Magaza Masanchi

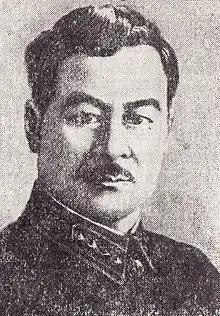

Magaza Masanchi (27 July 1886 – 3 March 1938) or Ma Sanqi was a Dungan communist revolutionary commander and Statesman in the Soviet Union. He participated in the Russian Revolution on the Bolshevik side. Karakunuz in Kazakhstan was renamed Masanchi after him. He was a victim of the Great Purge by Joseph Stalin.